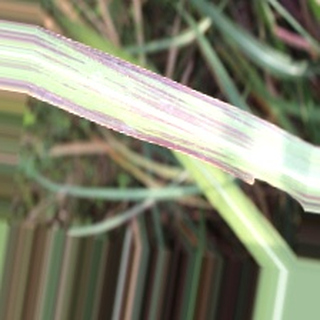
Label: sugarcane_bacterial_blight